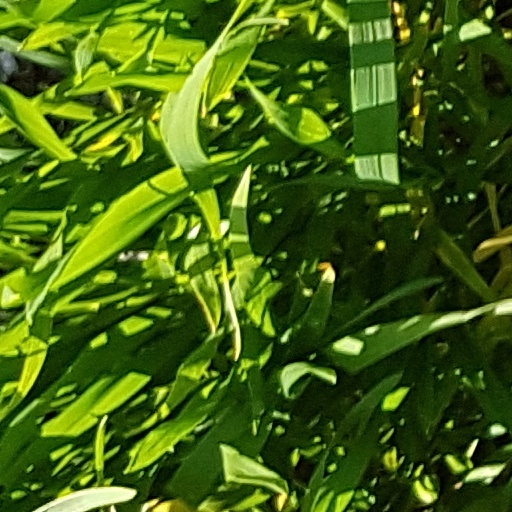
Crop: wheat